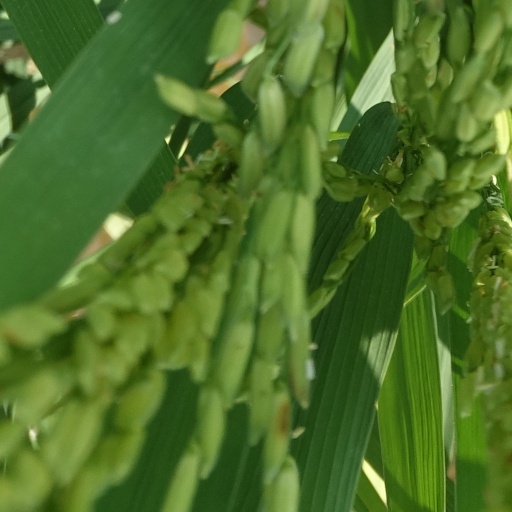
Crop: rice